Monthélie wine

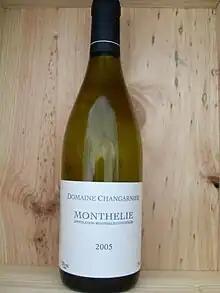
A bottle of white Monthélie wine.

Monthélie wine is produced in the commune of Monthelie in Côte de Beaune of Burgundy. The "Appellation d'origine contrôlée" (AOC) Monthélie may be used for red and white wine with respectively Pinot noir and Chardonnay as the main grape variety. The production consists of more than 85% red wine, and less than 15% white wine. There are no Grand Cru vineyards within Monthelie.